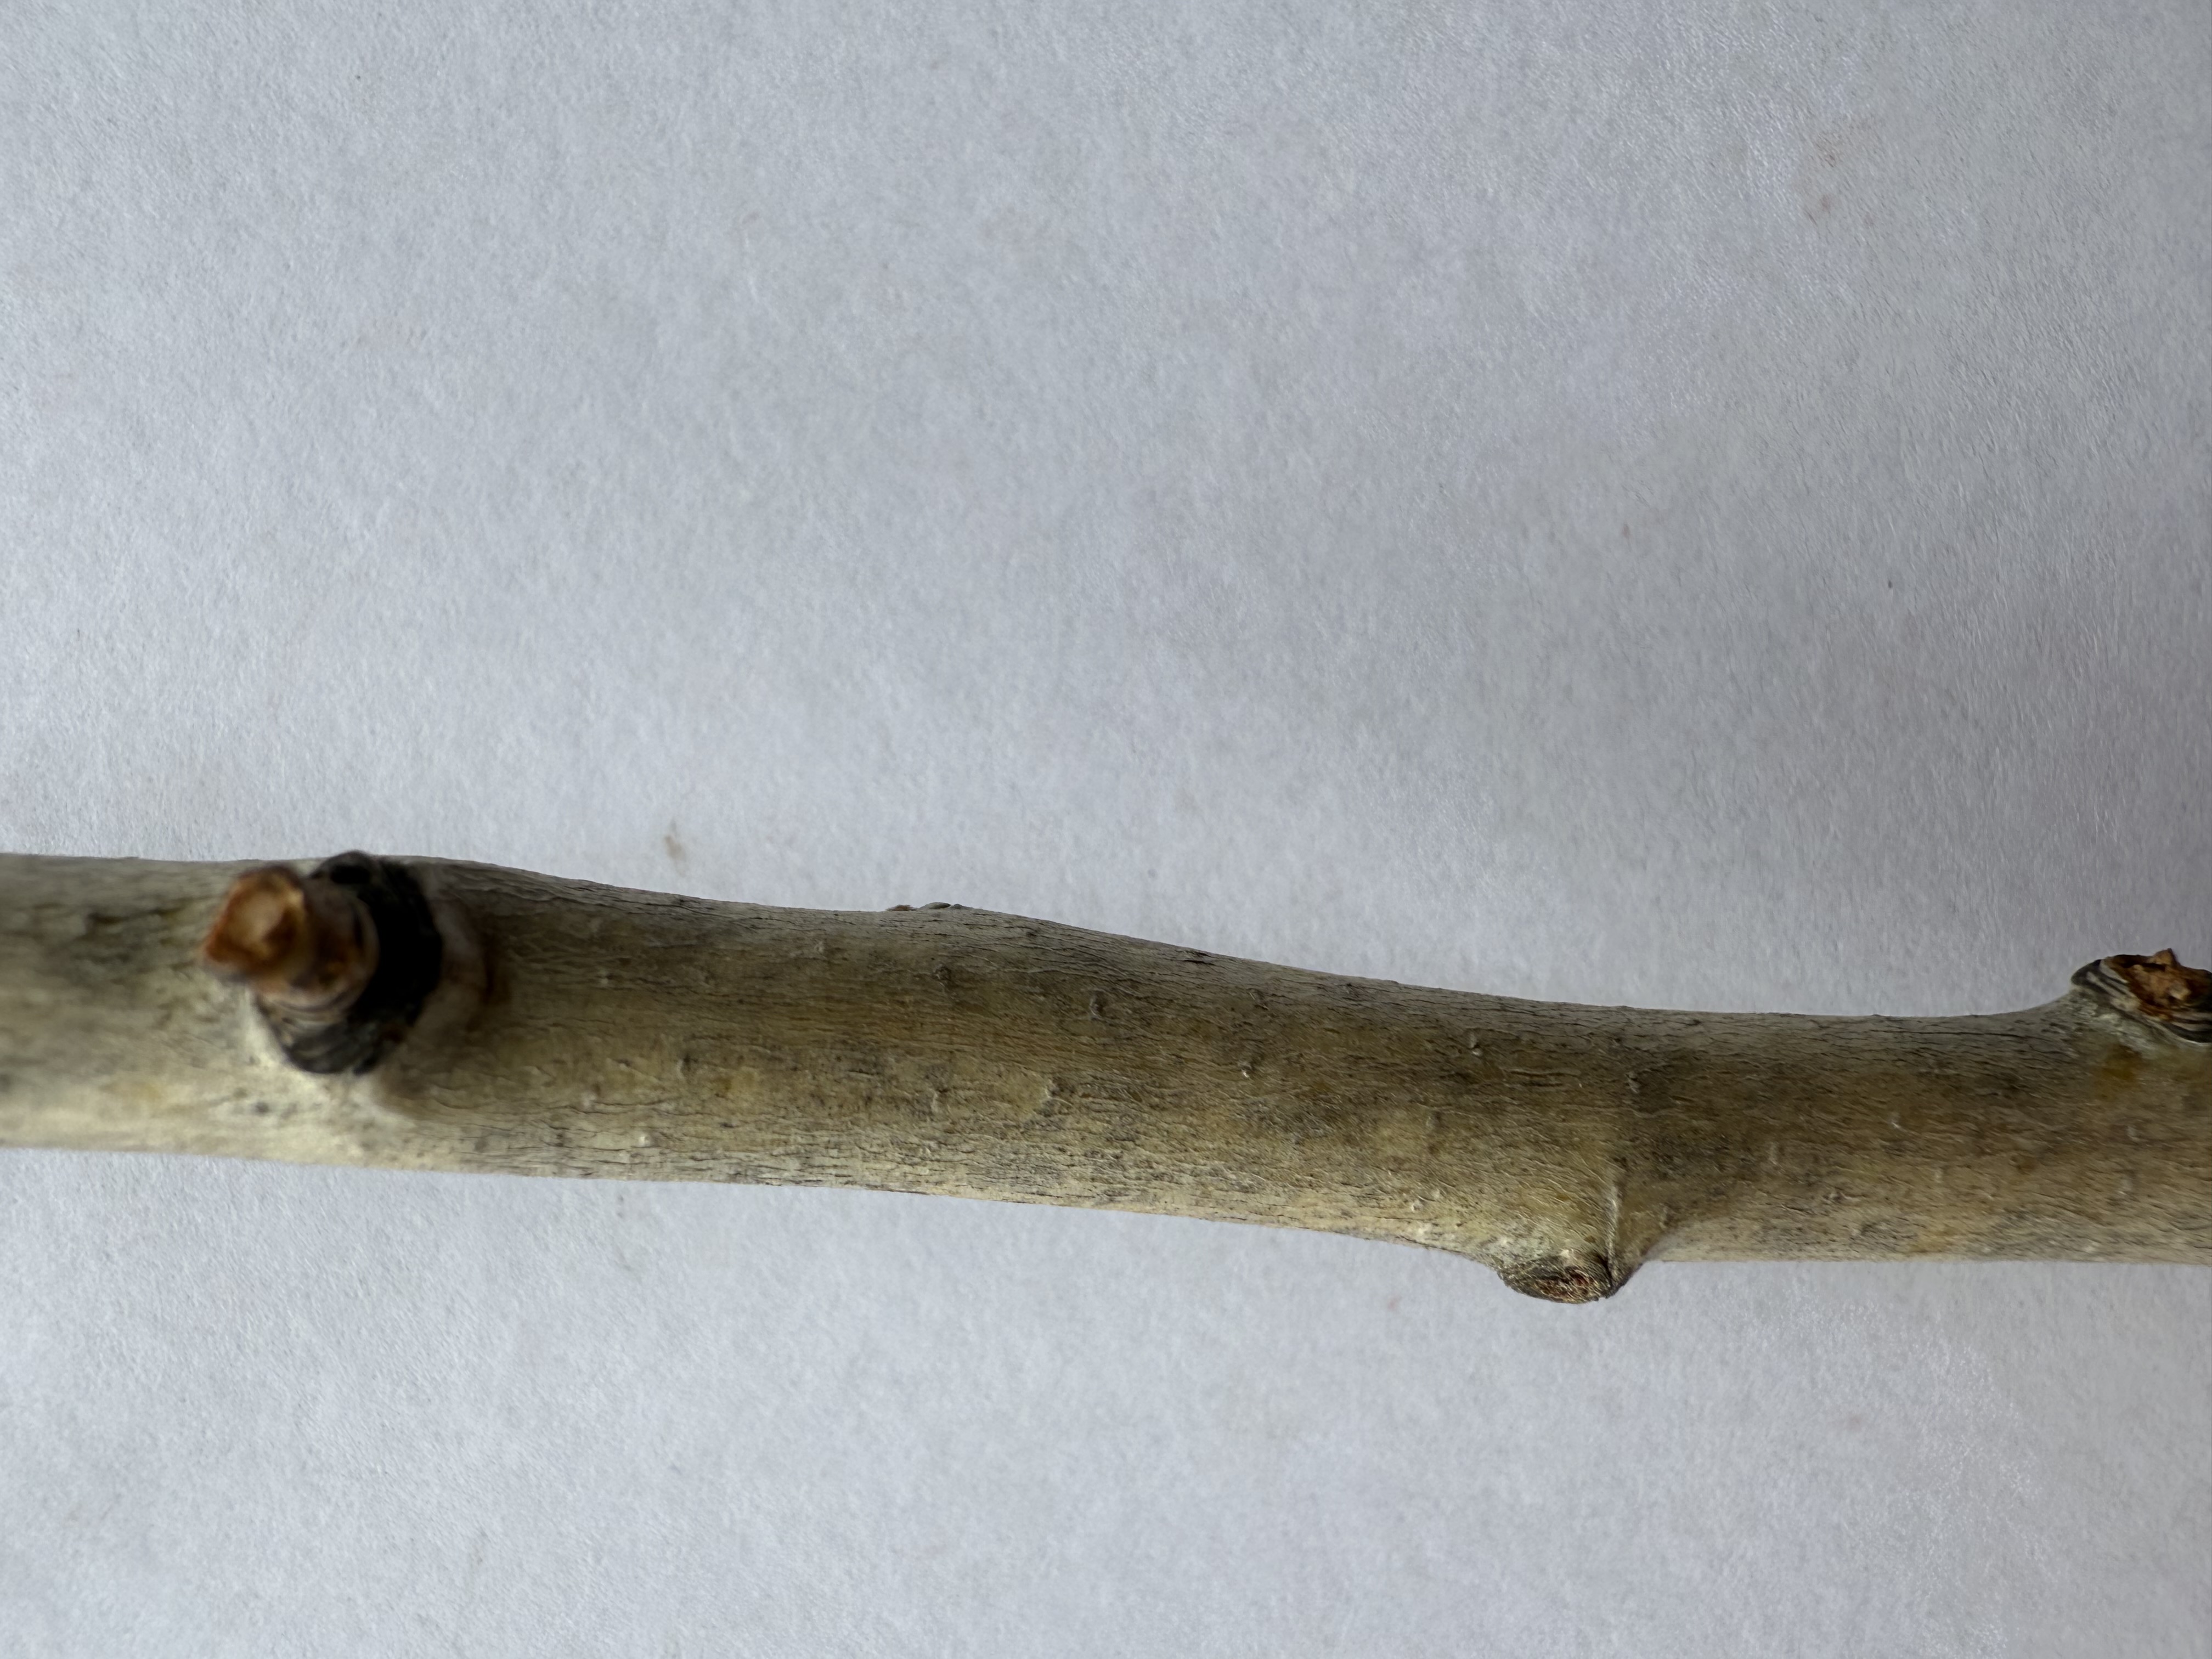
Variety: Red Azarol